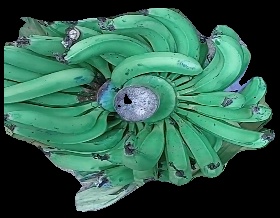
Variety: pachbale
Grade: grade3